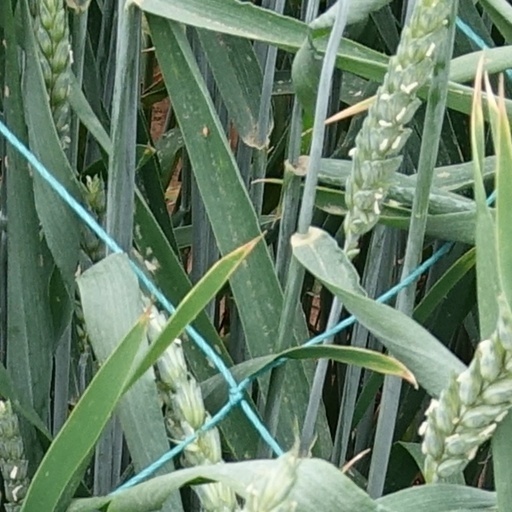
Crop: wheat